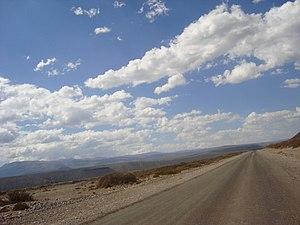
La province de Mendoza est une province de l'Argentine située à l'ouest du pays. Elle est limitrophe de la province de San Juan au nord, de San Luis à l'est, de La Pampa et Neuquén au sud et du Chili à l'ouest. Elle est typiquement une province andine. Avec les provinces de San Juan et de San Luis, la province de Mendoza fait partie de la région de Cuyo.